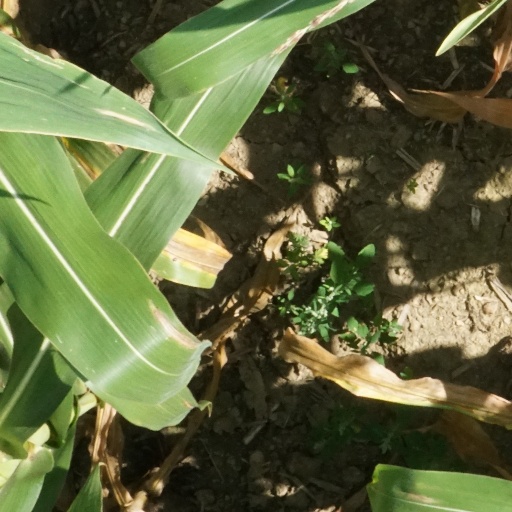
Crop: maize; corn